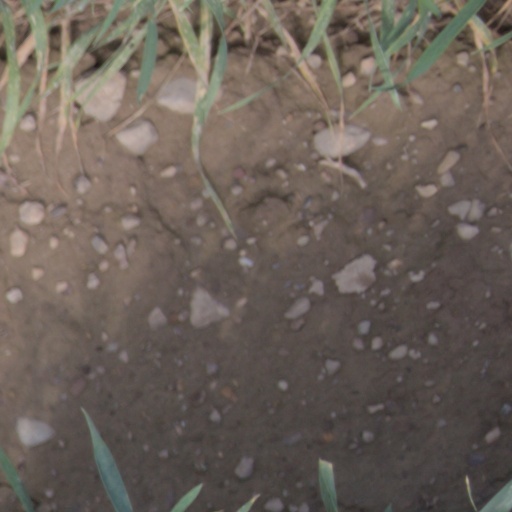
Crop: wheat